Louis-Alexandre Berthier

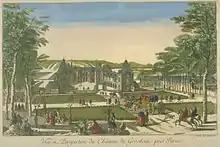
Berthier's estate Château de Grosbois in Val-de-Marne, France

Following Napoleon's first abdication, Berthier retired to Château de Grosbois, his 600-acre (2.4 km) estate at Boissy-Saint-Léger, Val-de-Marne. He made peace with Louis XVIII in 1814 and accompanied the king on his solemn entry into Paris. During Napoleon's short exile on Elba, he informed Berthier of his projects. Berthier was much perplexed as to his future course and, being unwilling to commit to Napoleon, fell under the suspicion both of his old leader and of Louis XVIII.